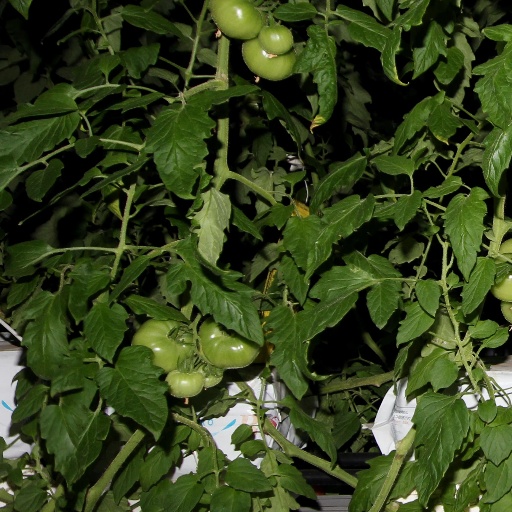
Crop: tomato